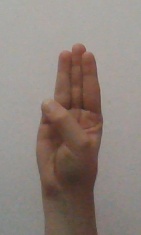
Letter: thaa